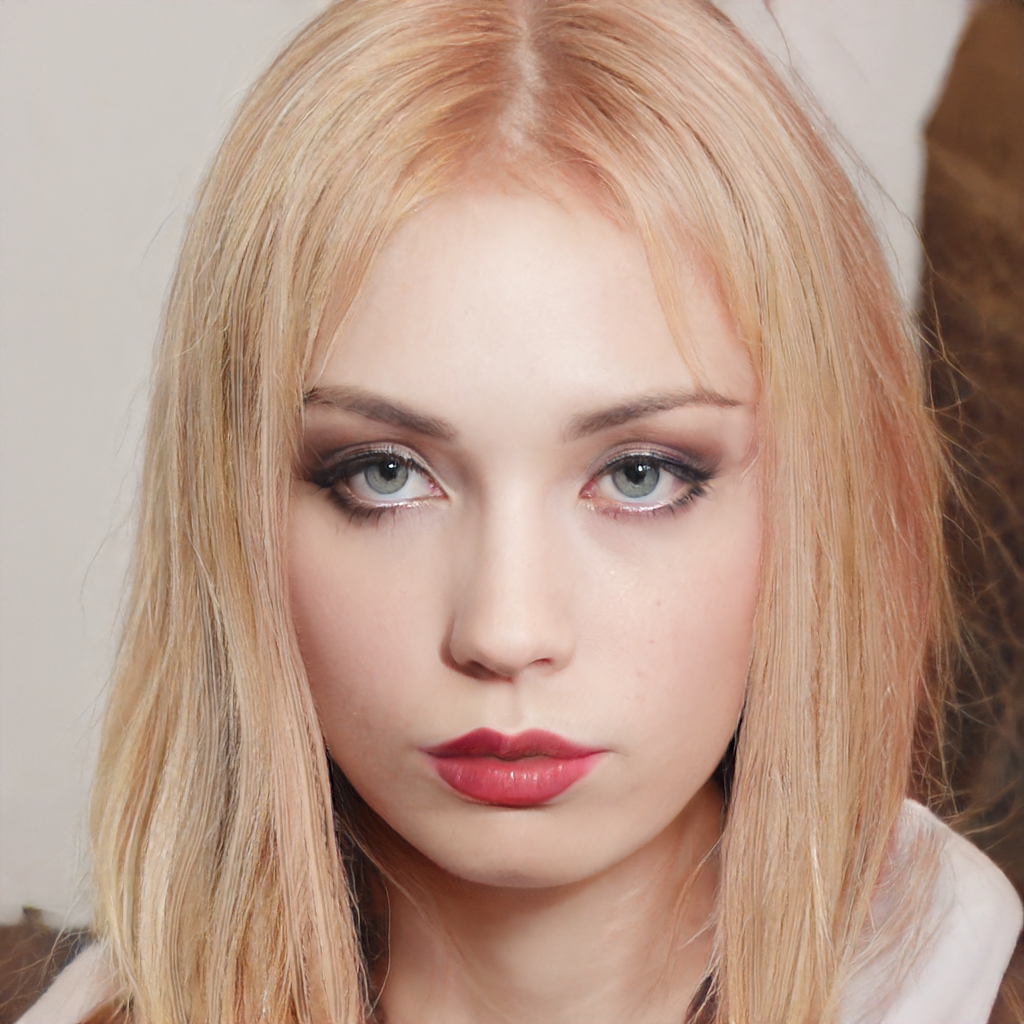
Label: Colored